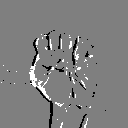
ASL letter: s